Later Alligator

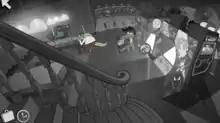
Adelaide's Arcade, one of the game's locations

In "Later Alligator", players control an unnamed individual who is hired by Pat, an anxious and paranoid alligator. The player can travel to different areas of Alligator New York City to locate various members of Pat's family, asking each of them questions about themselves and the nature of a mysterious "Event" being held that night. To gain more information, the player must complete requests or challenges offered by each character, which take the form of different mini-games. These mini-games feature objectives such as achieving a set score on a pinball machine, solving a sliding puzzle, or completing a Tower of Hanoi-inspired game about stacking pancakes. Some mini-games feature alternate reality game components, such as sending the player to an external website where the solution can be found. Players will be awarded a badge bearing a family member's likeness upon completing their associated mini-game; up to 33 total badges can be earned. There are also 48 collectible puzzle pieces that can be found scattered around the different environments, which are used in a later mini-game.